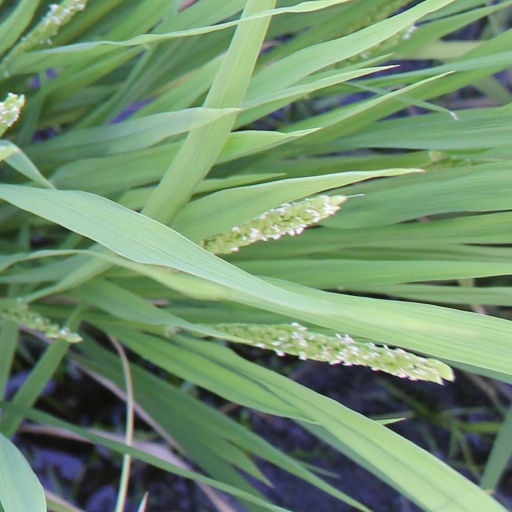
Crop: rice